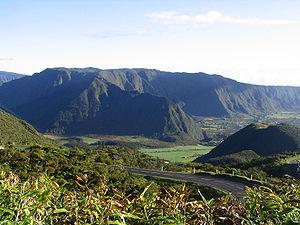
Le col de Bellevue est un col de montagne de l'île de La Réunion, département d'outre-mer français dans l'océan Indien. Il sépare la commune de La Plaine-des-Palmistes des hauts plateaux de la Plaine des Cafres, qui relève du Tampon. Il marque une frontière du parc national de La Réunion.
Les routes nationales de La Réunion sont onze routes de l'île de La Réunion considérées comme des routes nationales françaises.
La route des Plaines, ou route nationale 3 de La Réunion, est un axe routier majeur de l'île de La Réunion, département d'outre-mer français dans le sud-ouest de l'océan Indien. Cette route de montagne relie Saint-Pierre à Saint-Benoît en 58 kilomètres en passant par les Hautes Plaines et donc le col de Bellevue.
Le Gros Piton Rond est un sommet montagneux de l'île de La Réunion, département d'outre-mer français dans le sud-ouest de l'océan Indien. Il est situé sur le territoire communal de La Plaine-des-Palmistes, dans les Hauts de La Réunion, ainsi que dans les limites du parc national de La Réunion. D'une altitude de 1 421 mètres, il offre une vue panoramique sur toute la commune de La Plaine-des-Palmistes. Il abritait, en son sommet qui est desservi par une courte piste depuis la route nationale 3, une carrière de scories d'une superficie de 0,10 ha de qui ferma au début des années 2000. Aujourd'hui, un site de décollage de parapente y a été aménagé et quelques ruches y ont été déposées.